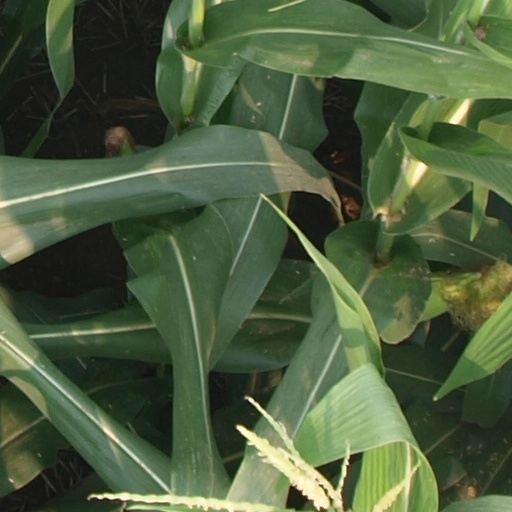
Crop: maize; corn